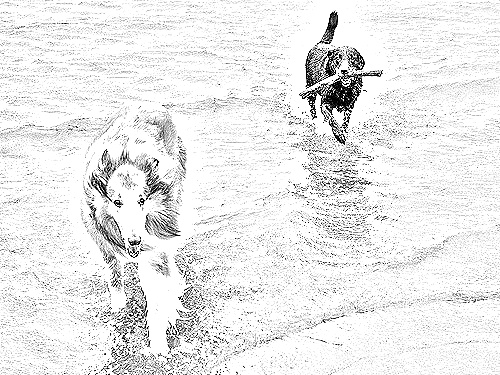
Portrait style: Sketch Portrait